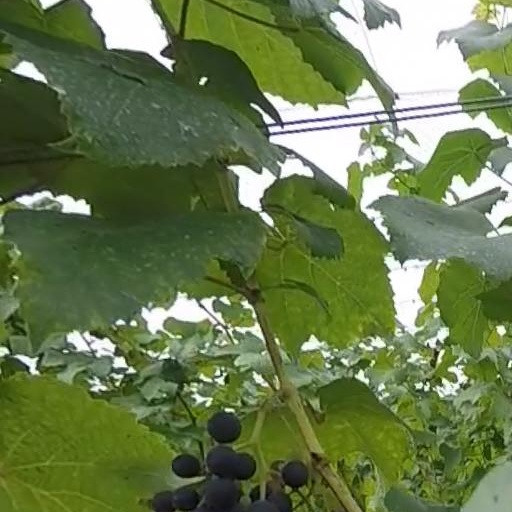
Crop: grape